Capt. Charles Schreiner Mansion

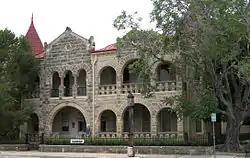
Capt. Charles Schreiner Mansion in 2009

The Capt. Charles Schreiner Mansion is located in Kerrville in the U.S. state of Texas. It was added to the National Register of Historic Places listings in Kerr County, Texas in 1975. It was designated a Recorded Texas Historic Landmark in 1962. The mansion is currently the home of the Hill Country Museum. In 1984, Mrs. E. C. Parker was awarded a Jefferson Davis Certificate of Meritorious Service for Preservation and Restoration, in honor of her work in converting the mansion into a museum.